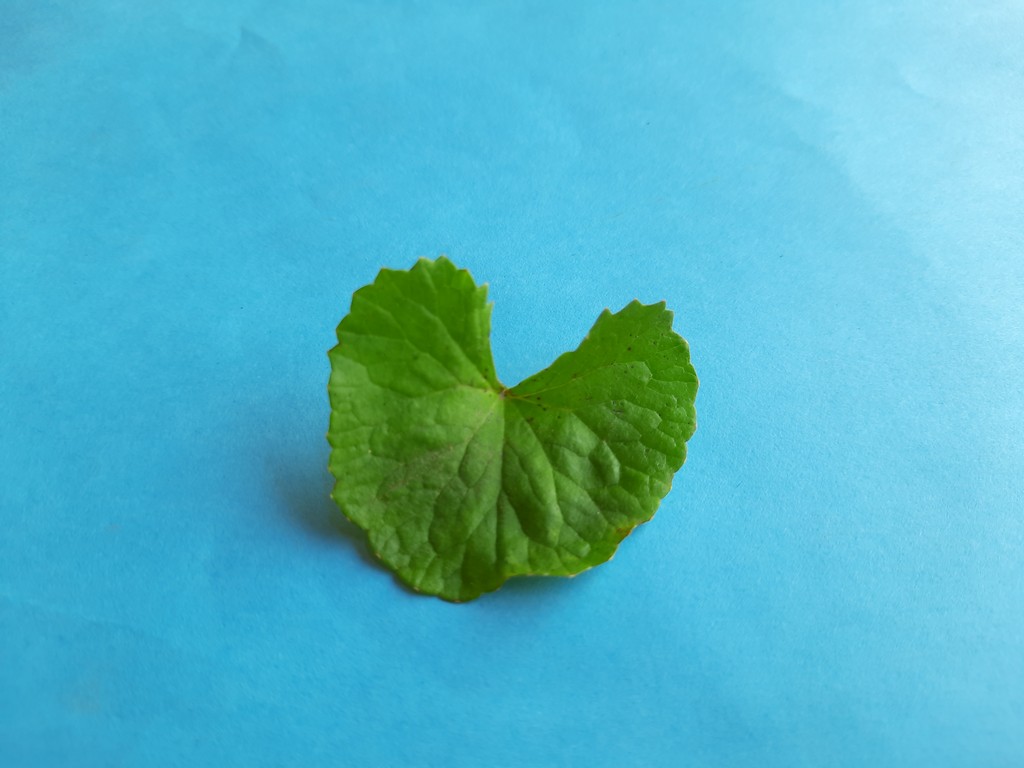
Label: Unhealthy